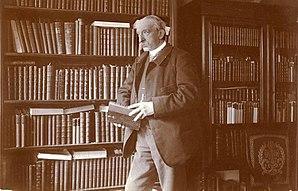
Cet article présente la liste des membres de l'Académie française, rangée par ordre chronologique de leur élection à chaque fauteuil. Cette liste est précédée d'une liste réduite portant uniquement sur les membres actuels et présentée successivement selon quatre modes de rangement : par ordre alphabétique, par numéro de fauteuil, par date d'élection et par date de naissance.
Albert Sorel, né à Honfleur le 13 août 1842 et mort à Paris le 29 juin 1906, est un historien français, l’un des principaux fondateurs de l’histoire diplomatique en France. C’est le cousin du penseur Georges Sorel.